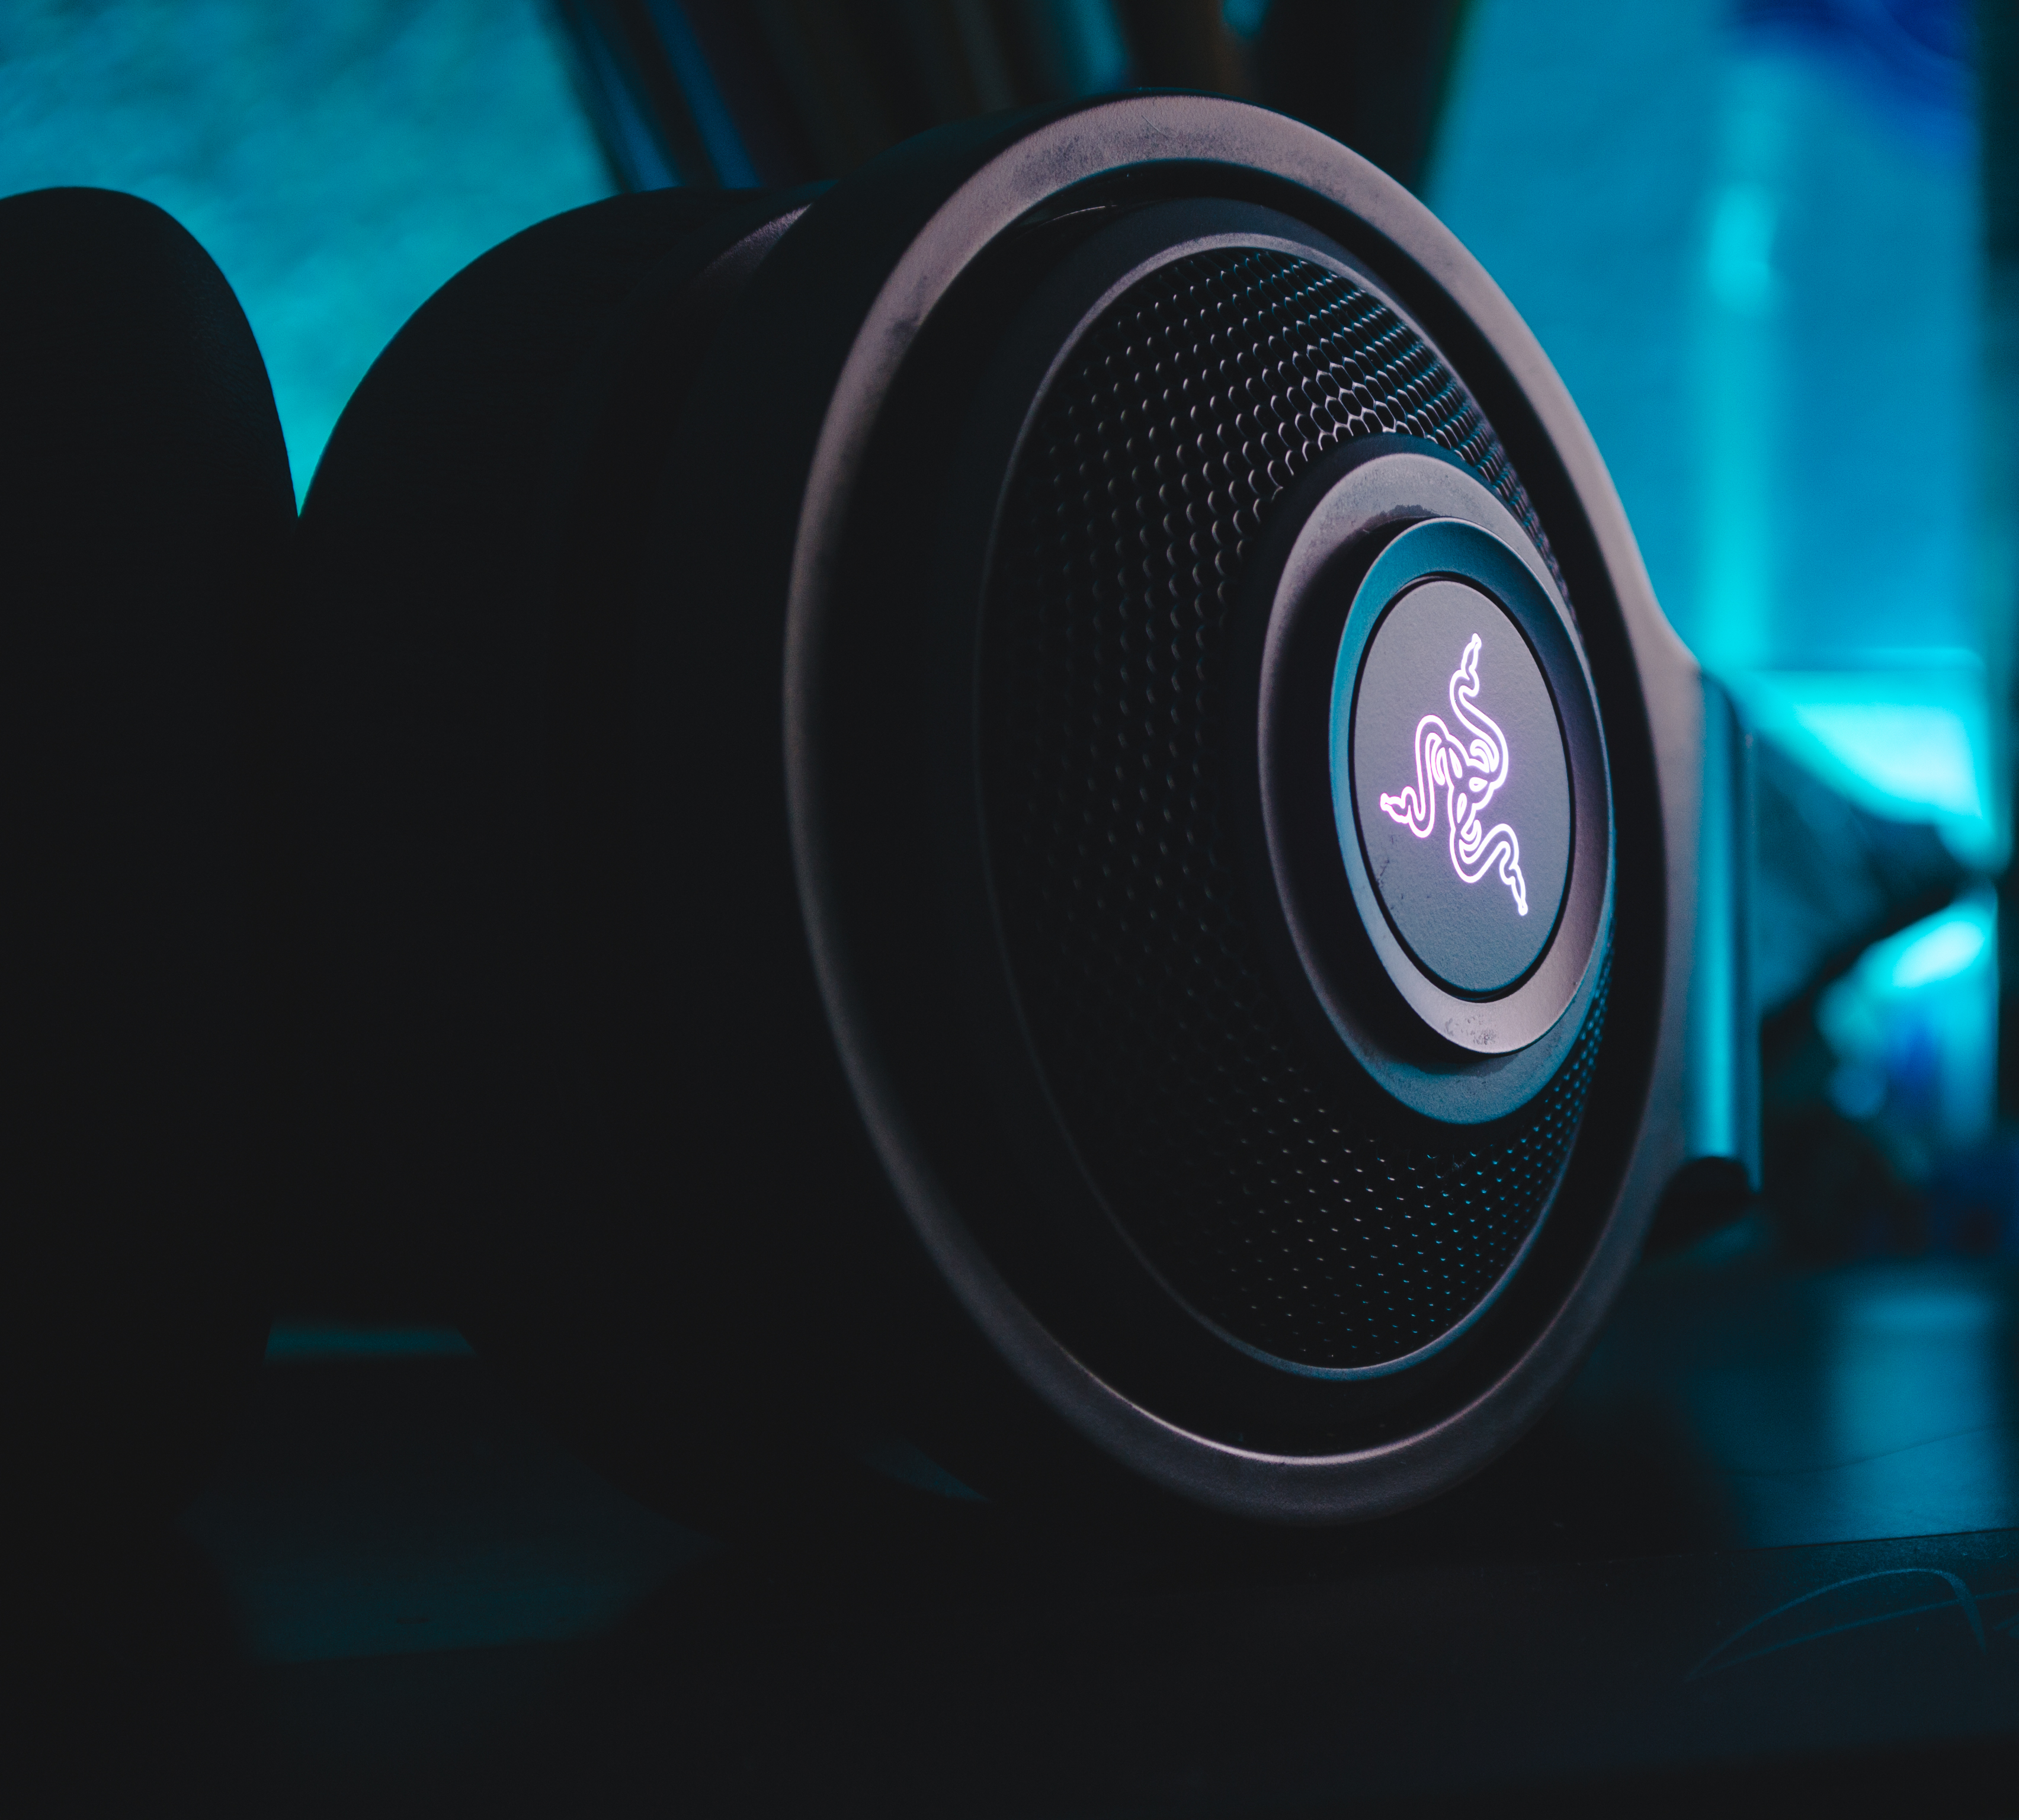
music, light, technology, car, vehicle, equipment, gadget, blue, speaker, modern, close up, stereo, power, bass, electronics, design, headphones, sound, led, headset, multimedia, screenshot, loud, blurred background, computer wallpaper